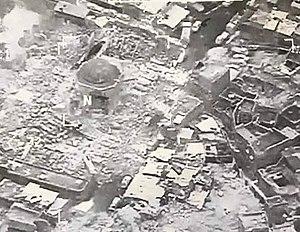
La grande mosquée al-Nouri est une mosquée située à Mossoul en Irak. Elle est notable en raison de son ancienneté et de son minaret penché, surnommé al-Hadba. Sa construction avait été ordonnée par Noureddine Al-Zink en 1172.